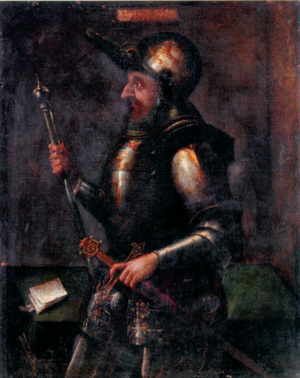
Louis II Gonzague, en italien Luigi II ou Ludovico II Gonzaga était un noble italien du XIVᵉ siècle, qui fut le troisième capitaine du peuple de la ville de Mantoue.